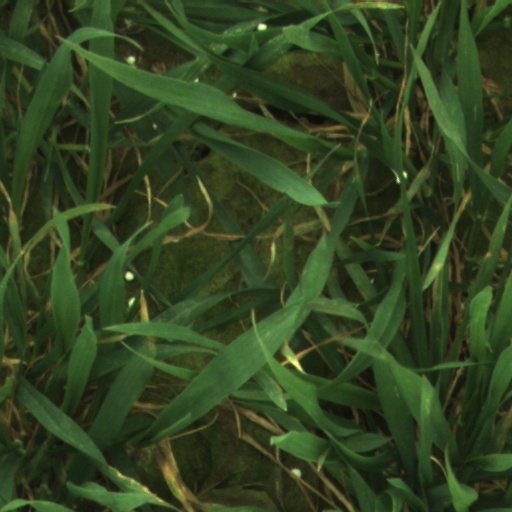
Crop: wheat